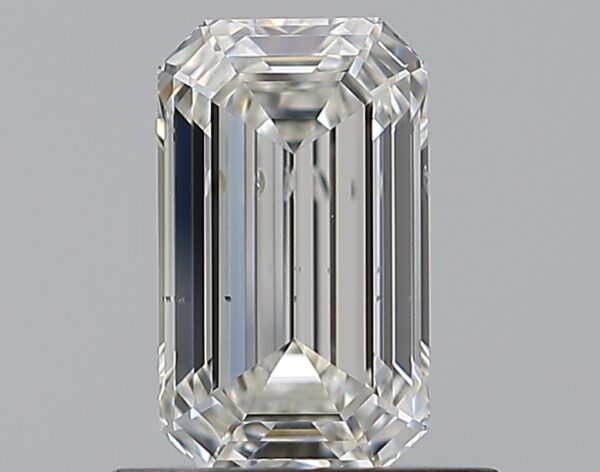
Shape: emerald
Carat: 0.81
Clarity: SI1
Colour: I
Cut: EX
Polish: EX
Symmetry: VG
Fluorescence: N
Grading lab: GIA
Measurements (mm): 6.92 x 4.08 x 2.79